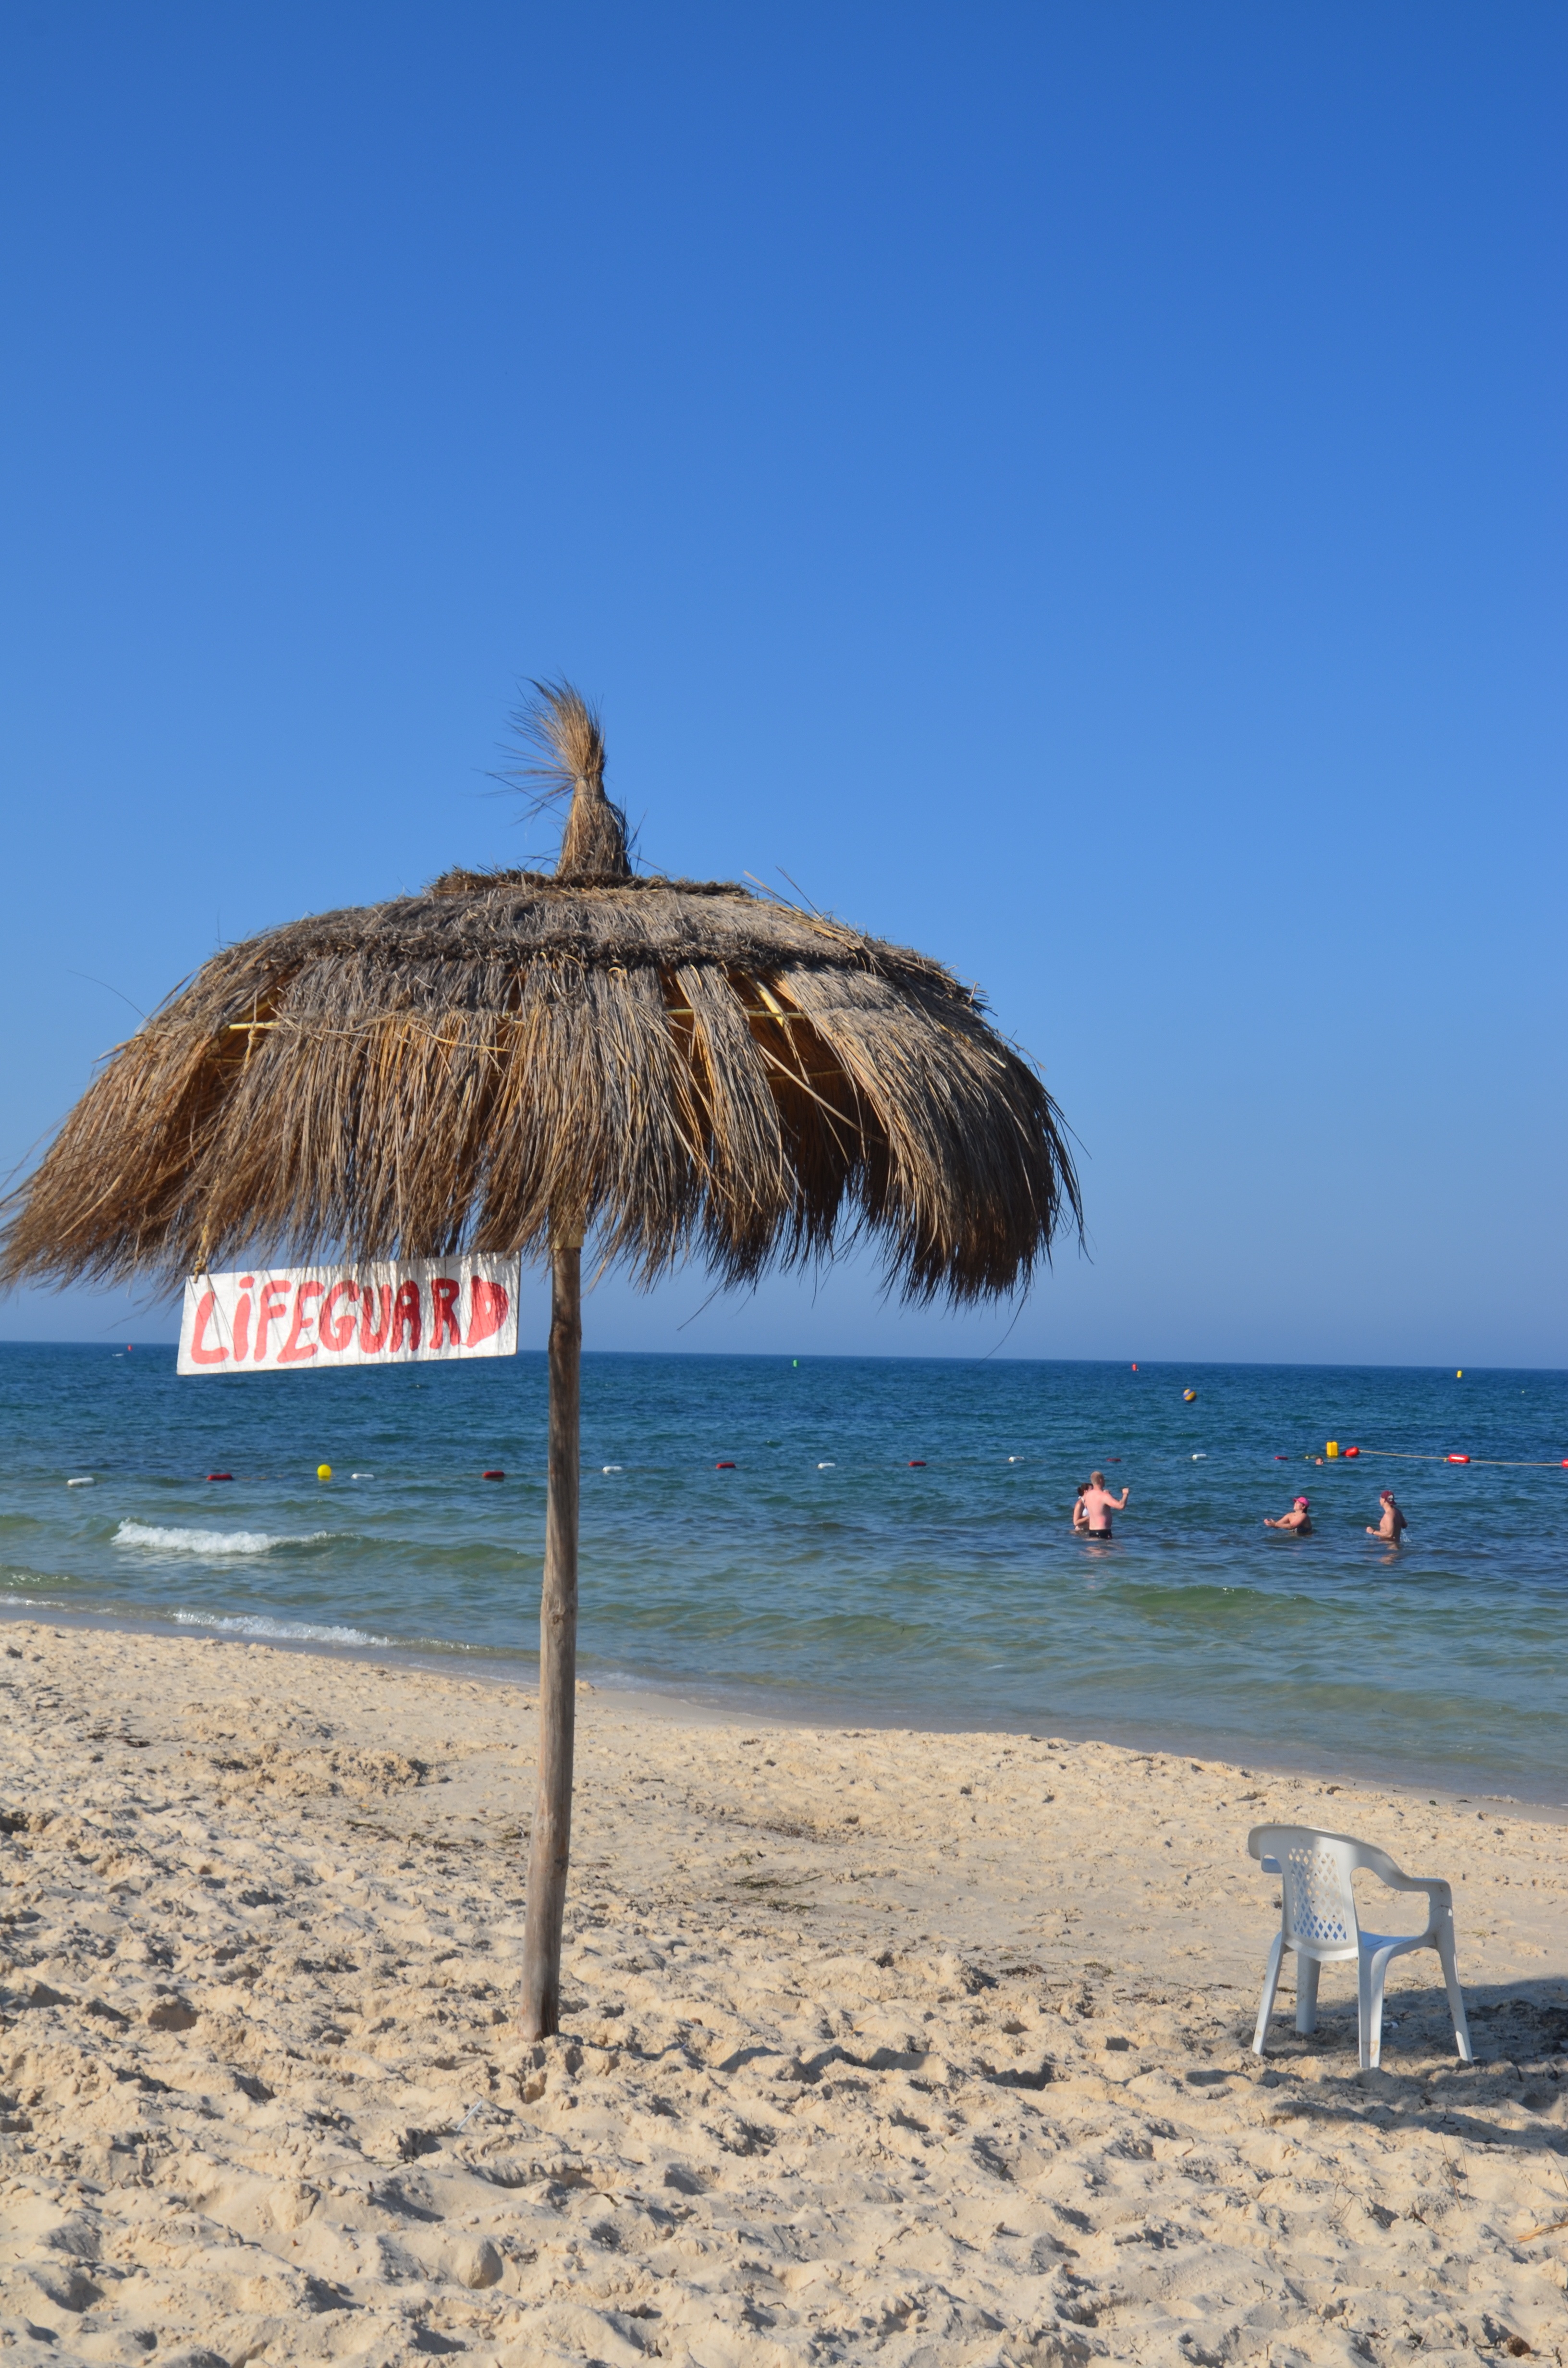
beach, sea, coast, water, sand, ocean, shore, wind, vacation, holiday, bay, body of water, parasol, cape, arecales